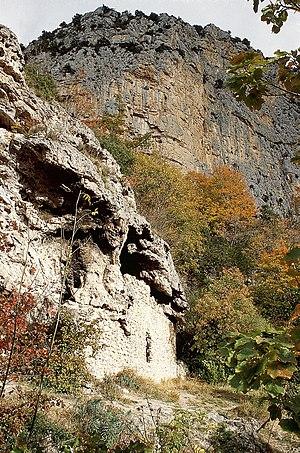
Baume Murade. Grottes de Saint-Maurin.
Les grottes de Saint-Maurin sont des cavités artificielles situées sur la commune de La Palud-sur-Verdon dans les Préalpes de Digne, département des Alpes-de-Haute-Provence. Les cavités s'ouvrent dans les gorges du Verdon au-dessus des cascades de tufs de Saint-Maurin.